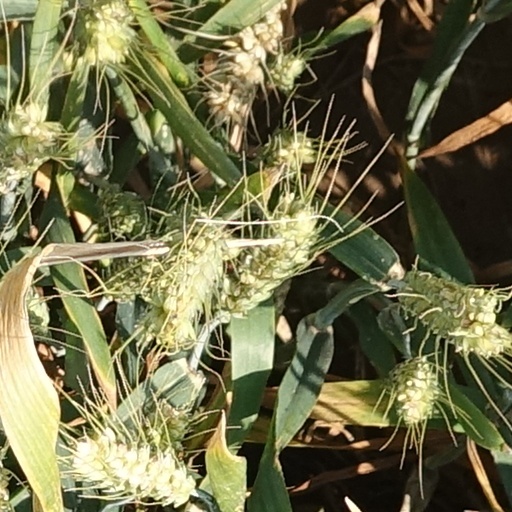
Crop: wheat